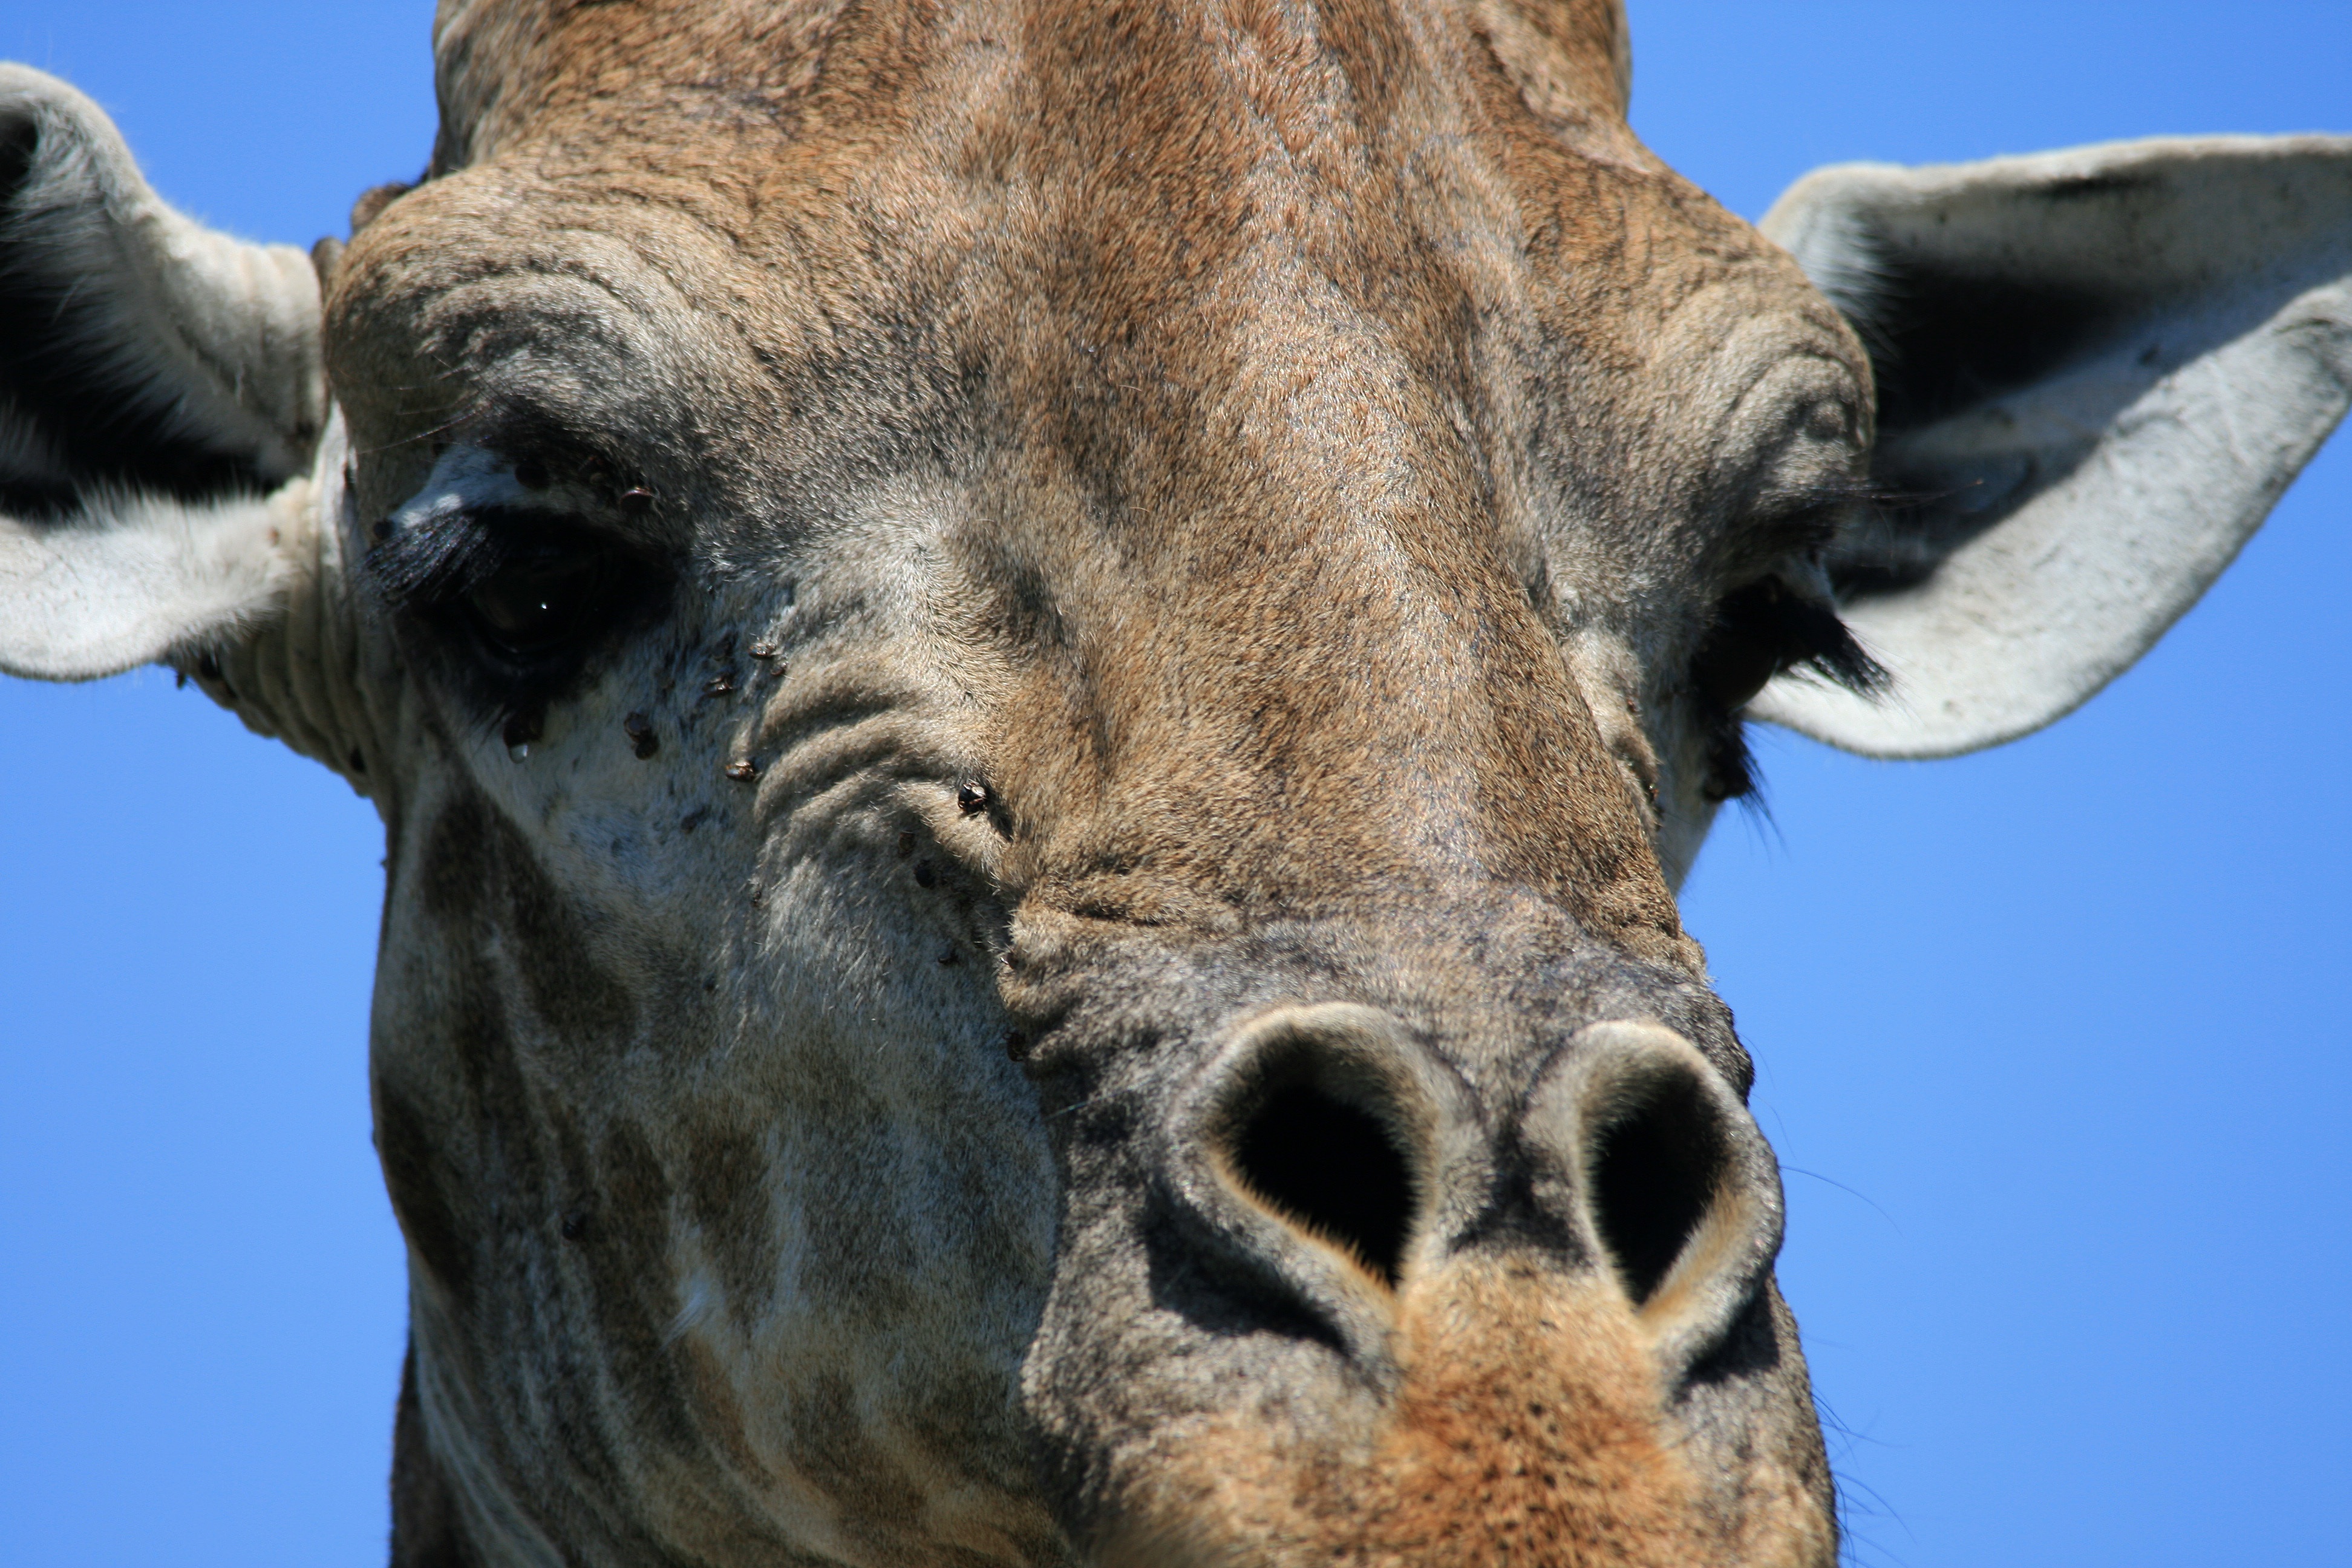
nature, game, animal, wildlife, zoo, horn, africa, mammal, close, fauna, close up, giraffe, face, head, vertebrate, detail, giraffidae, cattle like mammal